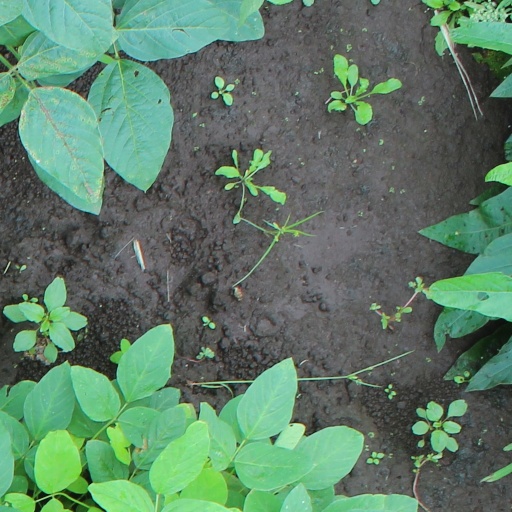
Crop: soybean